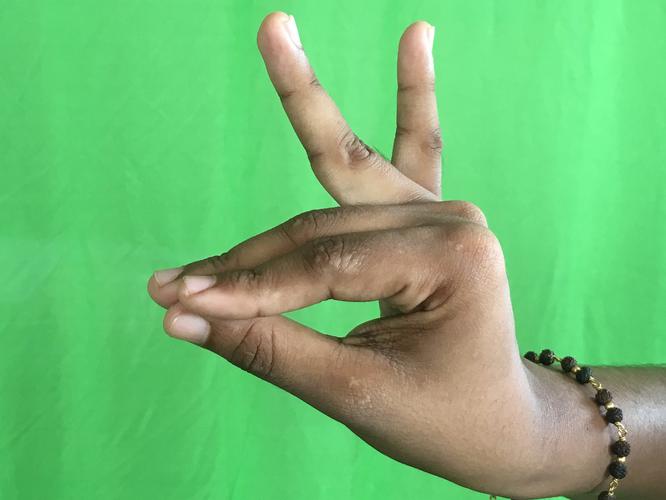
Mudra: Katakamukha_1
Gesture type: single_hand